Temuan people

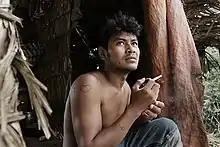
A Temuan man at Johol, Negeri Sembilan.

Temuans people live in autonomous rural communities consisting of nuclear families numbering from 50 to 500 people.